Erotica (song)

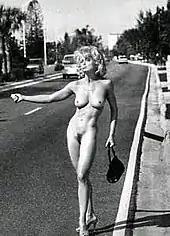
Still of the "Erotica" music video, showing a naked Madonna hitchhiking in Miami, Florida. This image can also be found in the singer's book, "Sex".

Initial reaction to the music video ranged from mixed to negative. "Rolling Stone"s Anthony DeCurtis noted it was "pretty much normal Madonna fare", but wondered how much longer would she be able to "continue mining sexuality", concluding: "At what point does it just stop being interesting?" Similarly, Michele Romero, writing for "Entertainment Weekly", asked, "Haven’t we seen most of this stuff before? Can we be bored with the subject matter already?", and gave the clip a B− rating; Romero furthered criticized the "choppy editing" and the lack of emotion that makes it "difficult to identify with or care about" the video's characters. She concluded her review by deeming the video a "litany of television taboos [rather] than a titillating expression of her sexual fantasies". Anthony Violanti panned it as a "musical and visual dud" that's "about as sexy as Ross Perot". "['Erotica' is] another example of her video overkill [...] [Madonna] has hyped sex to the point of boredom and has become a caricature of herself", Violanti wrote. For Matthew Rettenmund, author of "Encyclopedia Madonnica", it is her "most emotionally stark" video, further adding: "[She] looks as evil and daunting as your worst nightmare, or your most sinister fantasy. [...] If Madonna has ever done a video that is truly disturbing, this is it".